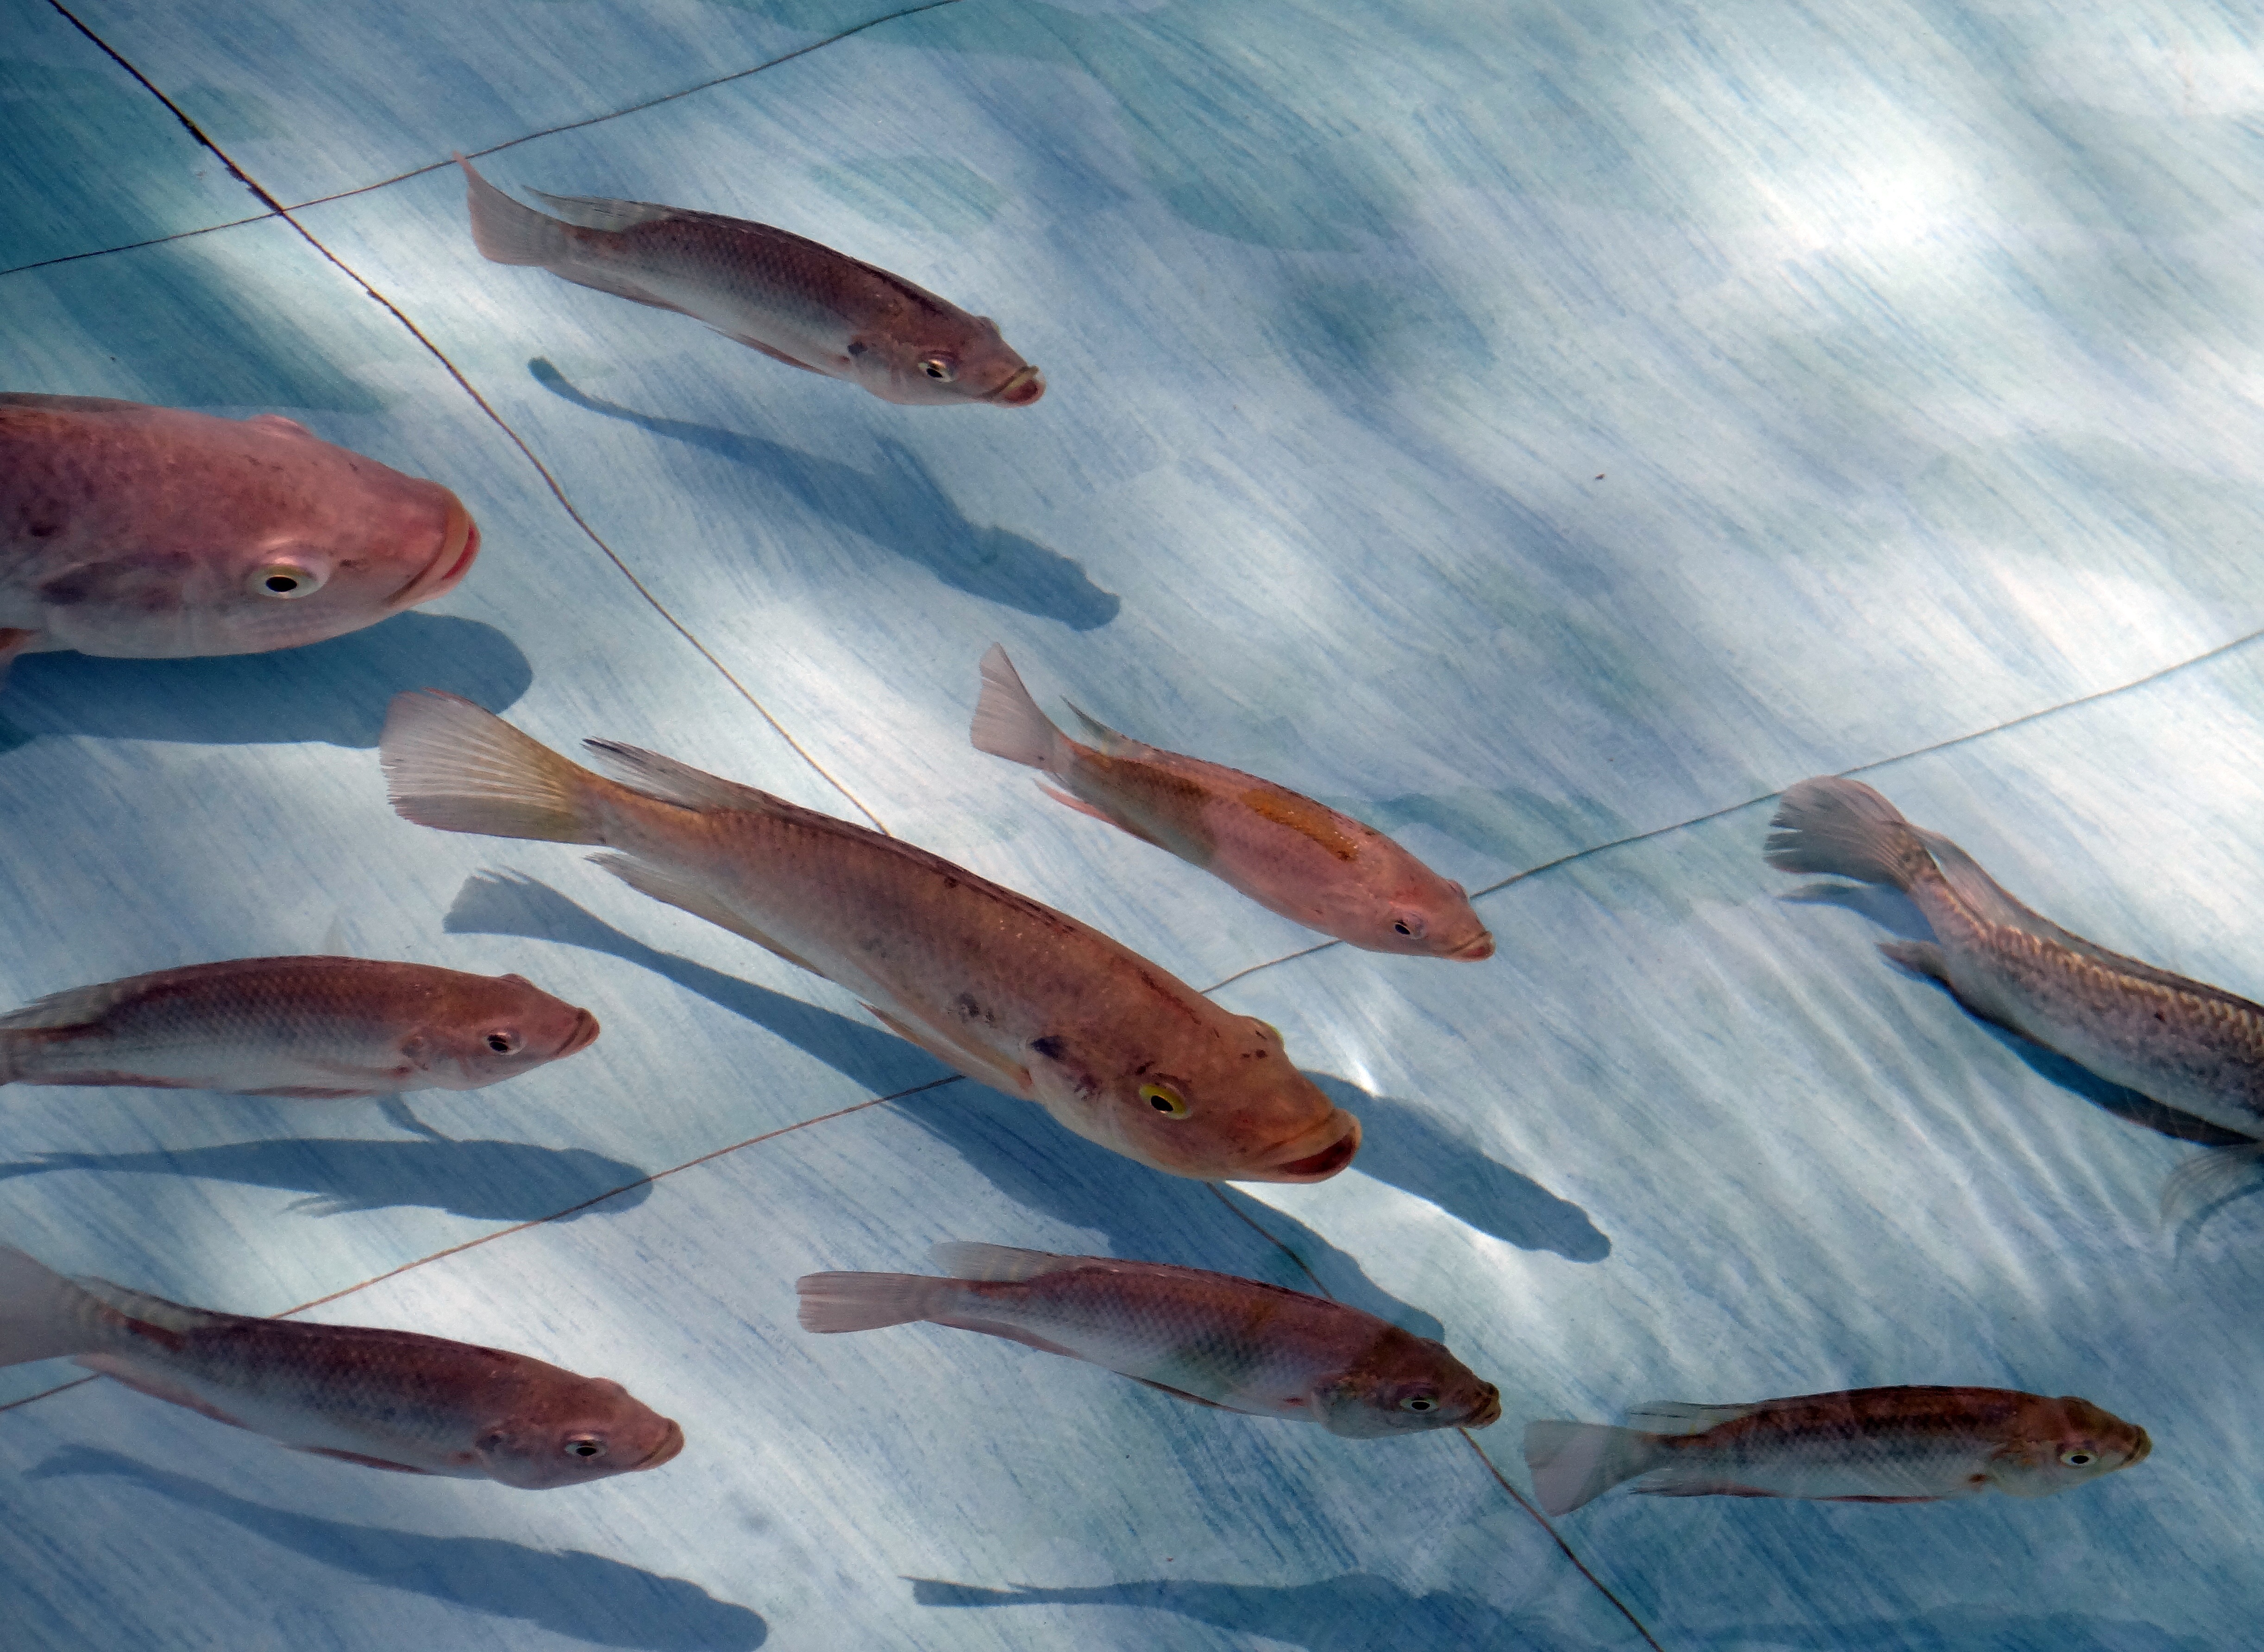
pond, aquatic, fish, dharwad, fauna, india, koi, hobby, freshwater, fresh water, marine biology, tilapia